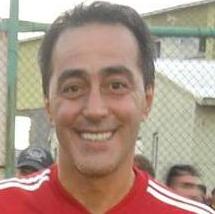
Age: 44